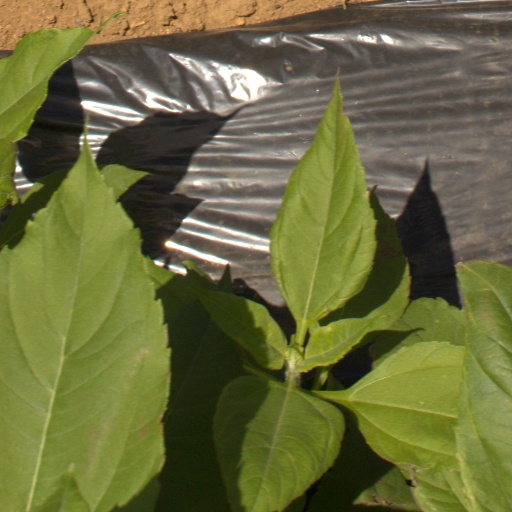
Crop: Jerusalem artichoke